Martin Demaine

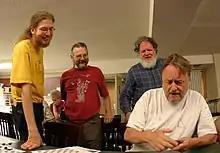
Erik Demaine (left), Martin Demaine (center), and Bill Spight (right) watch John Horton Conway demonstrate a card trick (June 2005)

Demaine attended Medford High School in Medford, Massachusetts. After studying glassblowing in England, he began his artistic career by blowing art glass in New Brunswick in the early 1970s. The Demaine Studio, located in Miramichi Bay and later at Opus Village in Mactaquac, was the first one-man glass studio in Canada, part of the international studio glass movement. Demaine's pieces from this period are represented in the permanent collections of half a dozen major museums including the Canadian Museum of Civilization and the National Gallery of Canada. Since joining MIT, Demaine has begun blowing glass again, as an instructor at the MIT Glass Lab; his newer work features innovative glassblowing techniques intended as a puzzle to his fellow glassblowers.